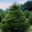
Label: pine_tree